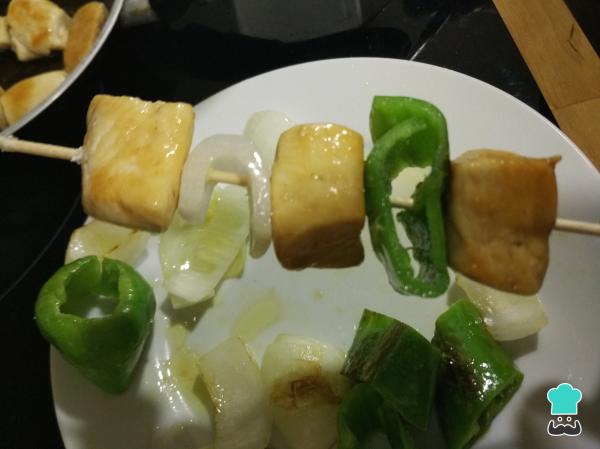
Cuando se hayan templado los ingredientes montamos las brochetas de pollo y verduras con unos palitos de bambú. Para hacerlo, vamos intercalando ingredientes hasta completar cada brocheta, tal y como se ve en la imagen.Recordad que también podéis montar las brochetas con los ingredientes crudos y cocinarlas en una plancha o barbacoa.